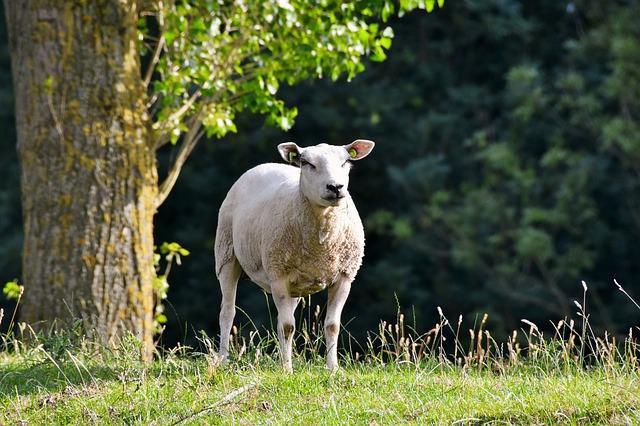
sheep